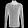
Label: Shirt